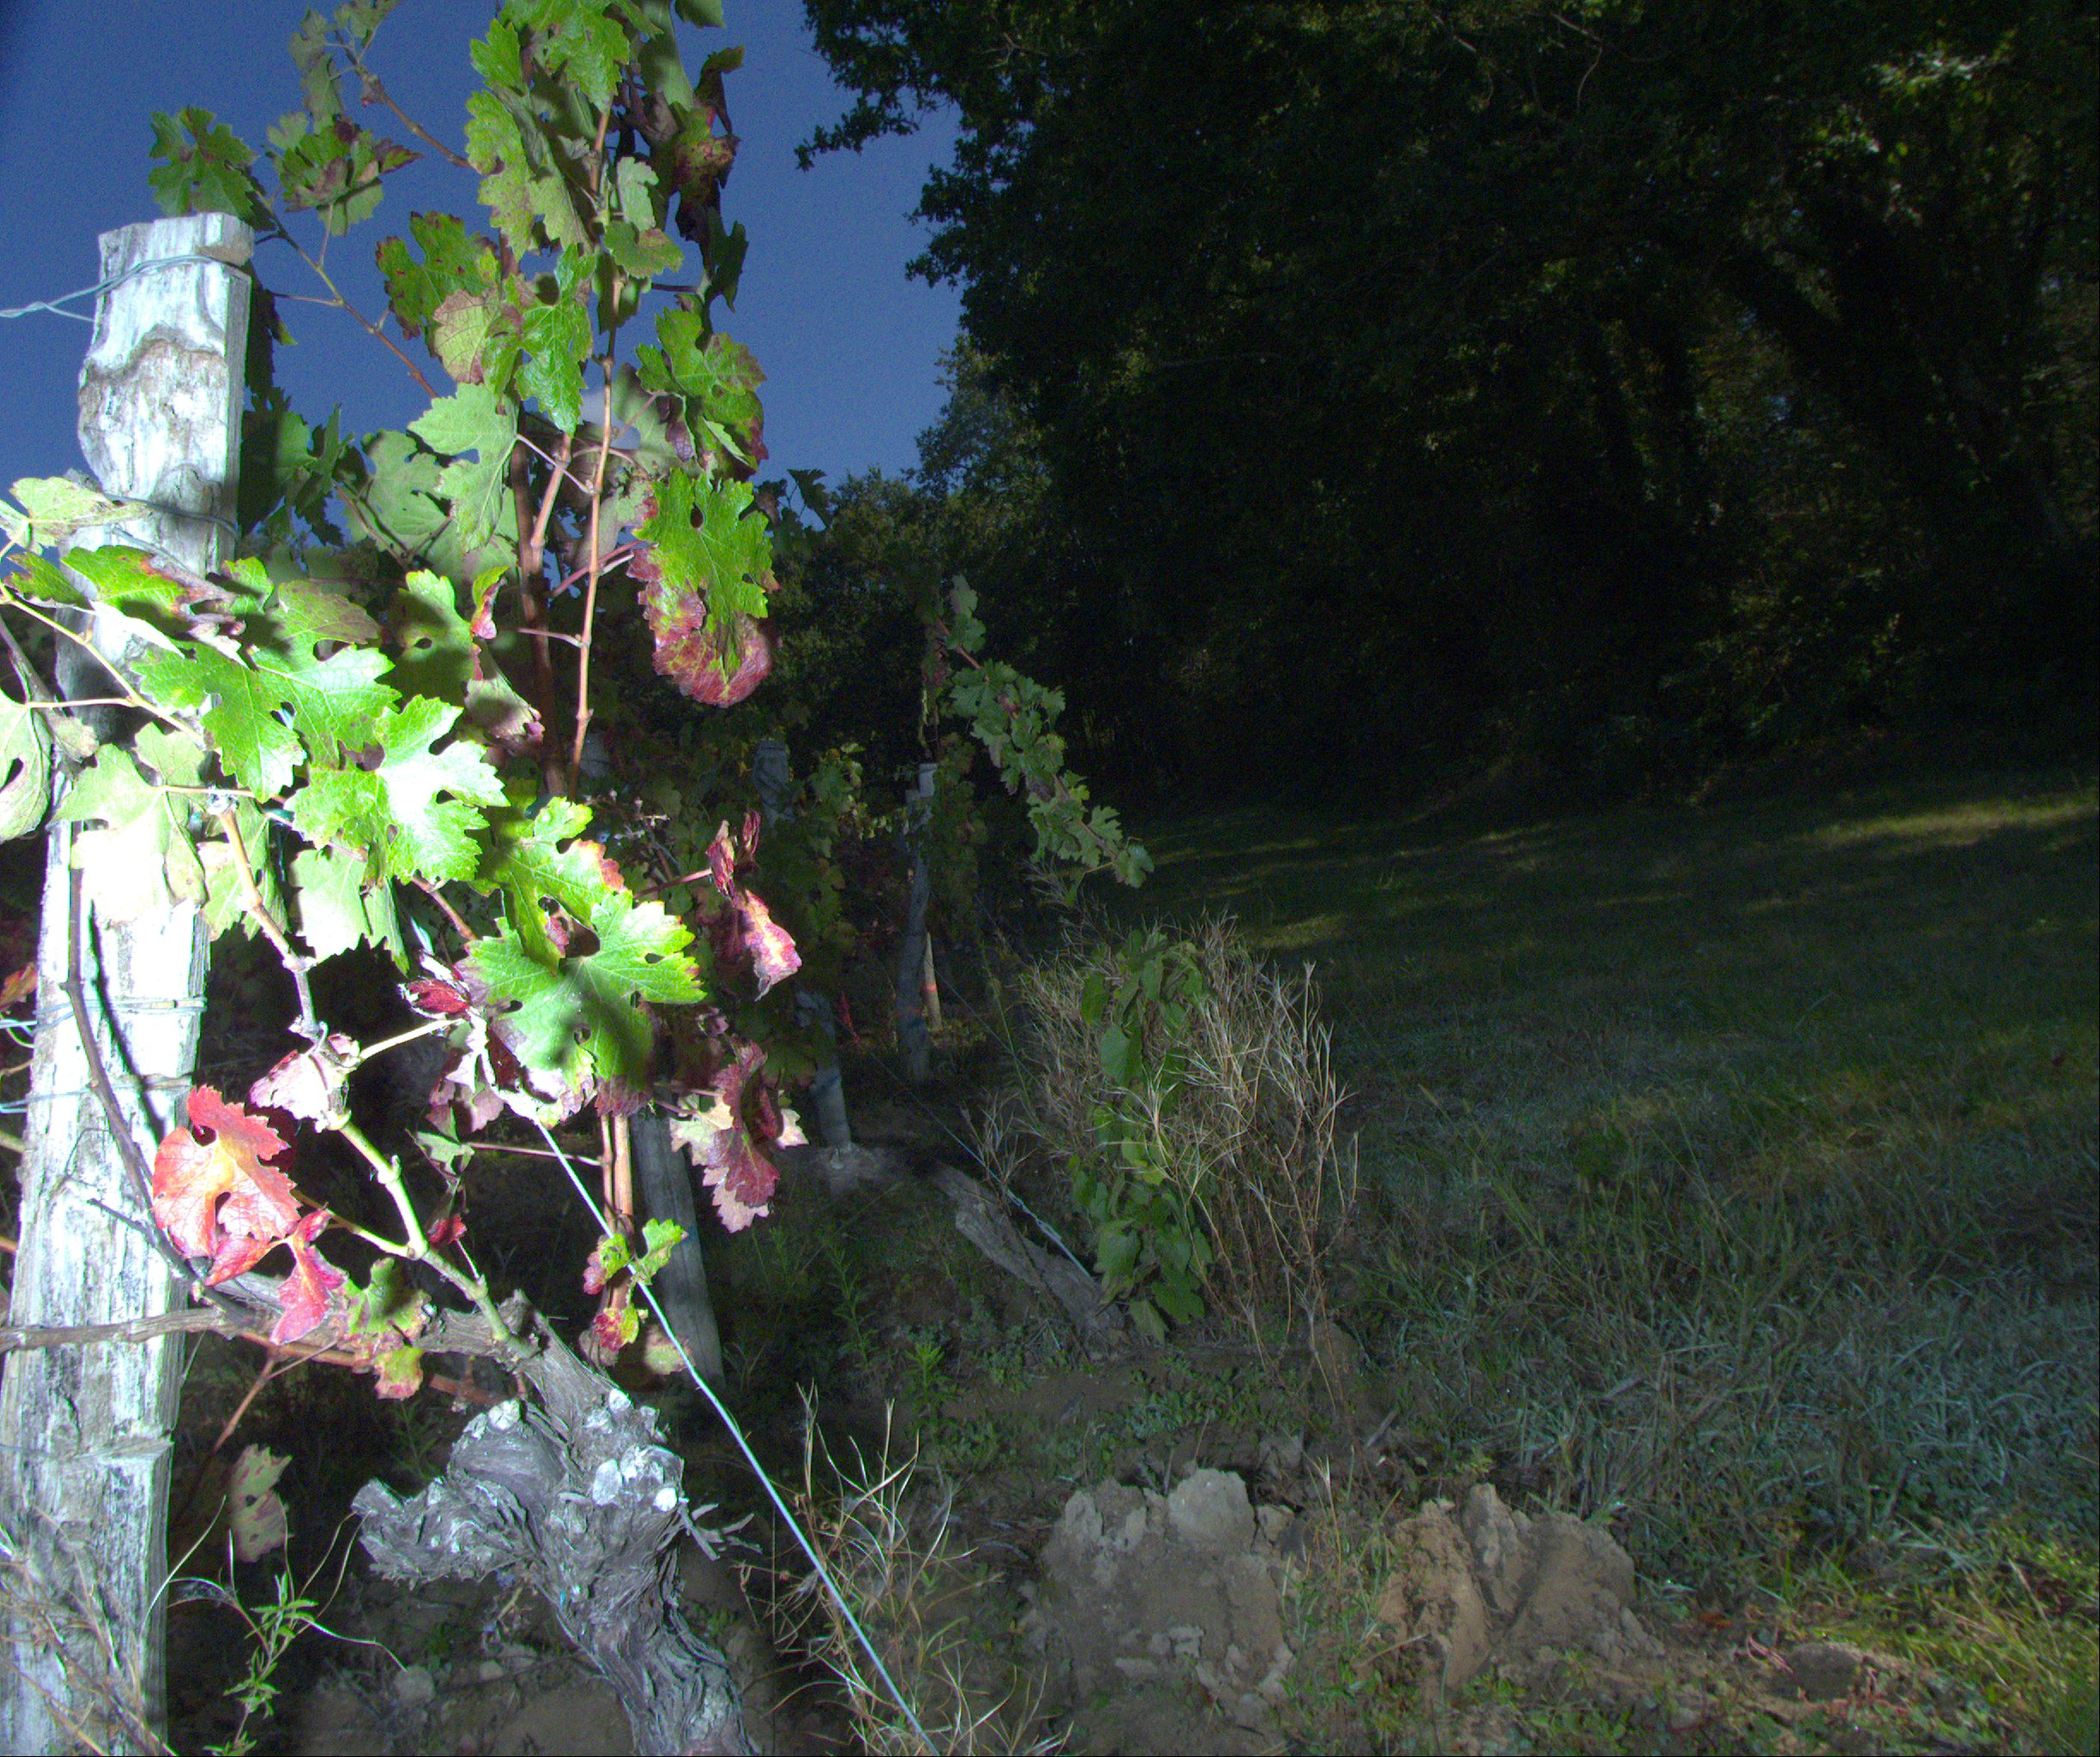
Grape variety: cabernet-sauvignon
Disease: Flavescence dorée (fd)